Hoopeston Carnegie Public Library

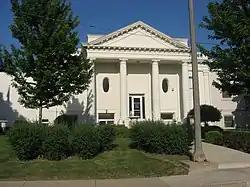

The Hoopeston Carnegie Public Library is a Carnegie library located at 110 N. Fourth St. in Hoopeston, Illinois. Hoopeston's library program began in 1898, when the Mary Hartwell Catherwood Club started a library in the town hall. In 1903, the program acquired a $12,500 grant from the Carnegie Foundation for a library building; the building was completed in 1904. Architect James F. Alexander designed the Classical Revival building, which features a portico entrance supported by four Tuscan columns. In 1975, an addition was placed on the building.